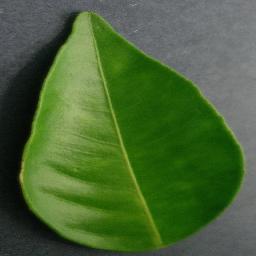
Label: Orange___Haunglongbing_(Citrus_greening)